Champlan

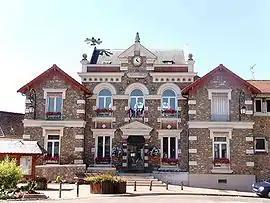
Town hall

Champlan is a commune located to the southwest of Paris, in the Essonne department in Île-de-France in northern France.